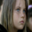
Label: girl